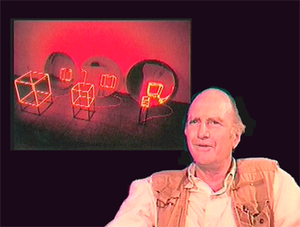
Portrait de Piotr Kowalski
Cet article présente la liste de sculpteurs polonais.